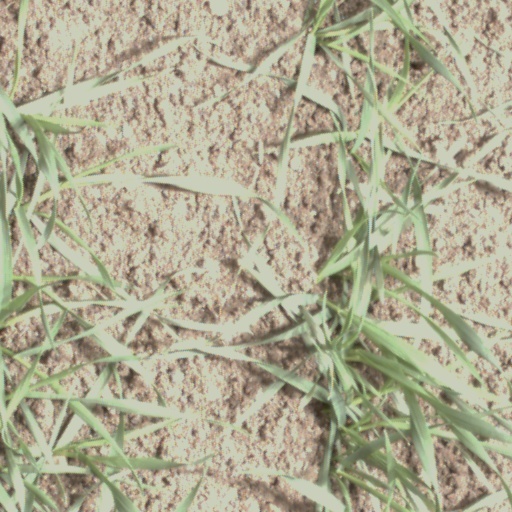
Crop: wheat